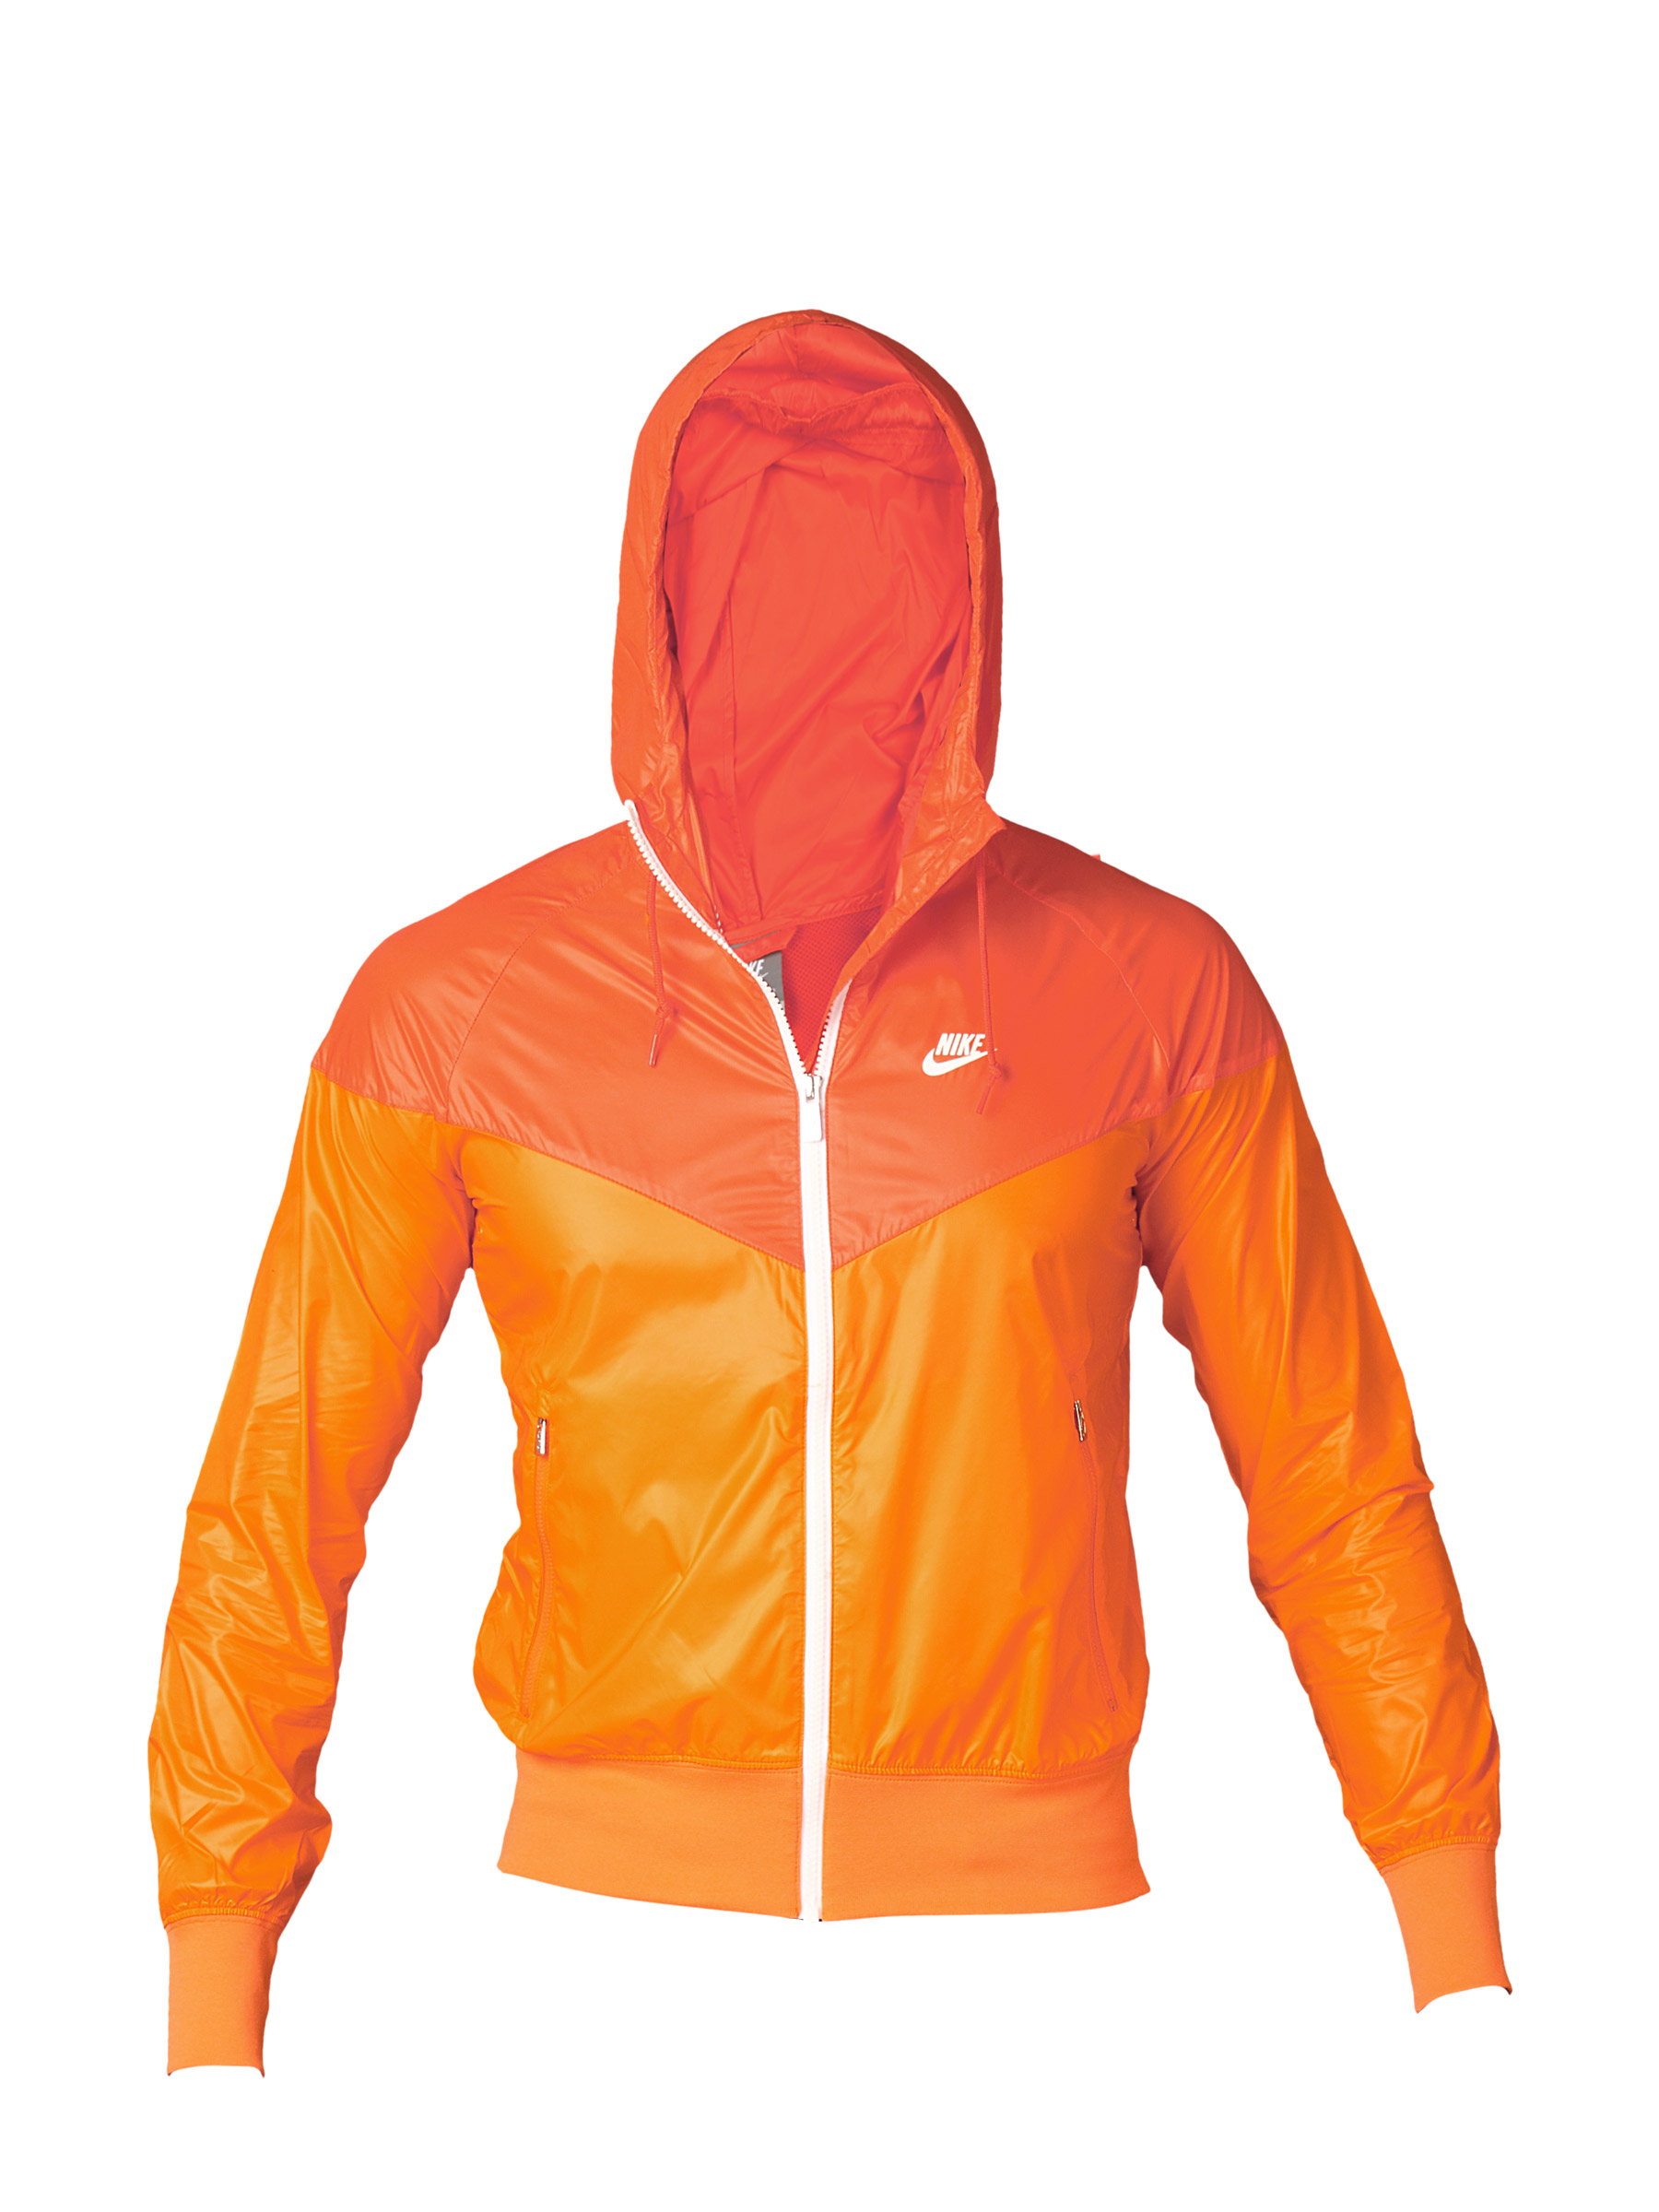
Nike Men Summerized Wind Runner Orange Jackets
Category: Apparel / Topwear / Jackets
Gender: Men
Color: Orange
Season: Fall 2011
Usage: Sports